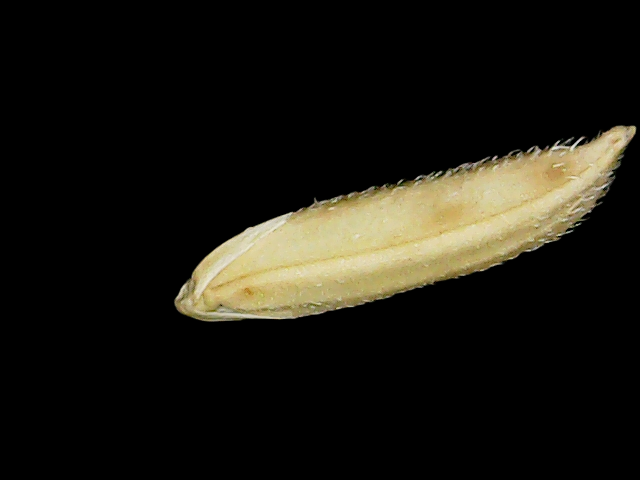
Rice variety: Binadhan11